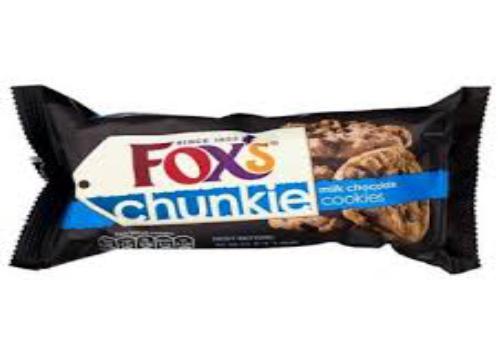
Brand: Fox's Biscuits
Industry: Food